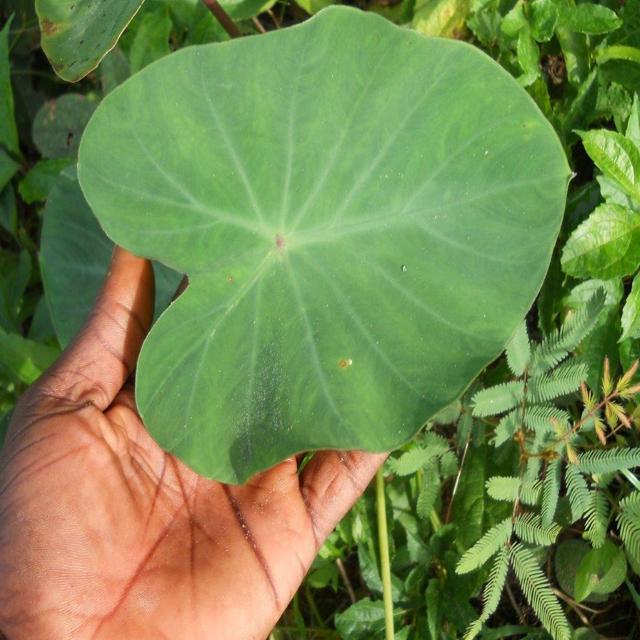
Label: Healthy